Ram Manohar Lohia

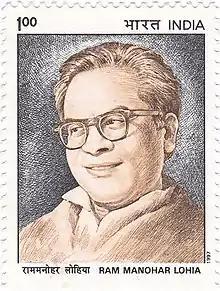
Lohia on a 1997 stamp of India

While studying economics at Berlin University, Lohia met Goan political leader Julião Menezes, who was studying medicine. They soon became friends and were part of the Indian Students' Union in Berlin, Weimar Republic. In 1930, during the session of the League of Nations, Lohia and Menezes, who were present on the occasion, threw bundles of leaflets from the visitors' gallery. These leaflets denounced Ganga Singh, the then Maharaja of Bikaner (now Rajasthan), and an Indian representative sent by the British Crown to present to the League of Nations.